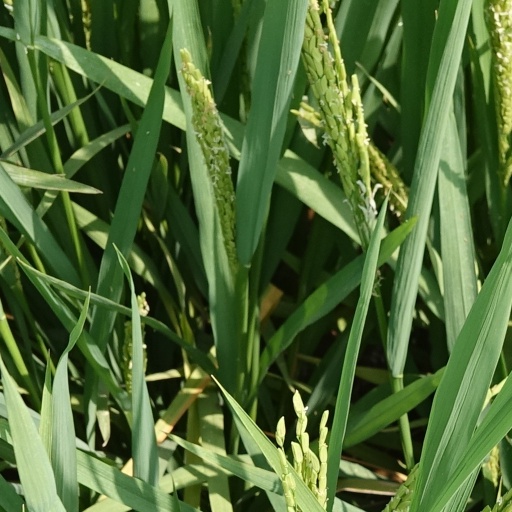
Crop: rice